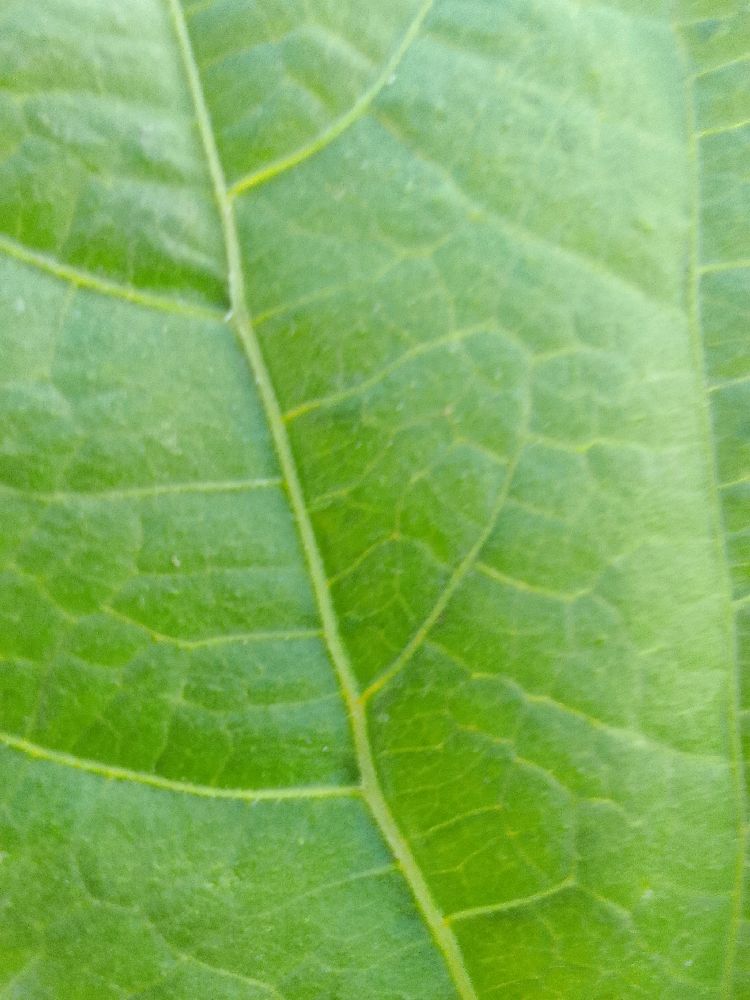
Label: healthy